Bear Bryant

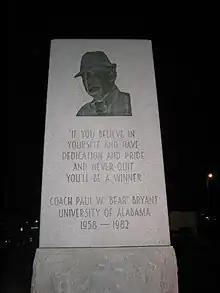
Memorial of Bryant outside Legion Field

Though he led Kentucky's football program to its greatest achievement, Bryant resigned after the 1953 season because he felt that Adolph Rupp's basketball team would always be the school's primary sport. The point shaving scandal that rocked the basketball program had Kentucky focus their energy on basketball, keeping Rupp on even after it had broken the rules in 1951, causing the Wildcats to be given the death penalty for the 1952–53 season. Bryant tried to resign that year for Arkansas but the school did not let him. Once it was confirmed that Rupp would not resign, Bryant was even more determined to leave. Years after leaving Lexington, when Bryant was Alabama's athletic director in 1969, he called Rupp to ask if he had any recommendations for Alabama's new basketball coach. Rupp recommended C. M. Newton, a former backup player at Kentucky in the late 1940s. Newton went on to lead the Crimson Tide to three straight SEC titles.